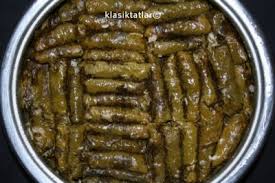
Label: stuffed_vine